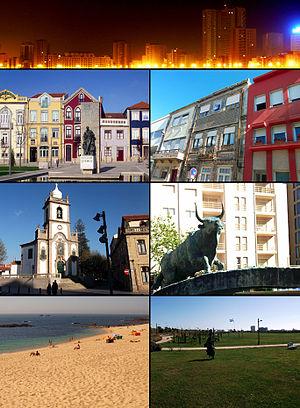
Le Rallye du Portugal 1981, disputé du 4 au 7 mars 1981, est la quatre-vingt-dixième manche du championnat du monde des rallyes courue depuis 1973, et la troisième manche du championnat du monde des rallyes 1981.